't Woudt

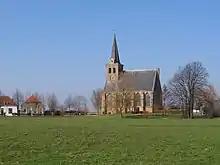
View from the village church

t Woudt is a small village in the Dutch province of South Holland. It is located about 5 km southwest of the city of Delft, in the municipality of Midden-Delfland.